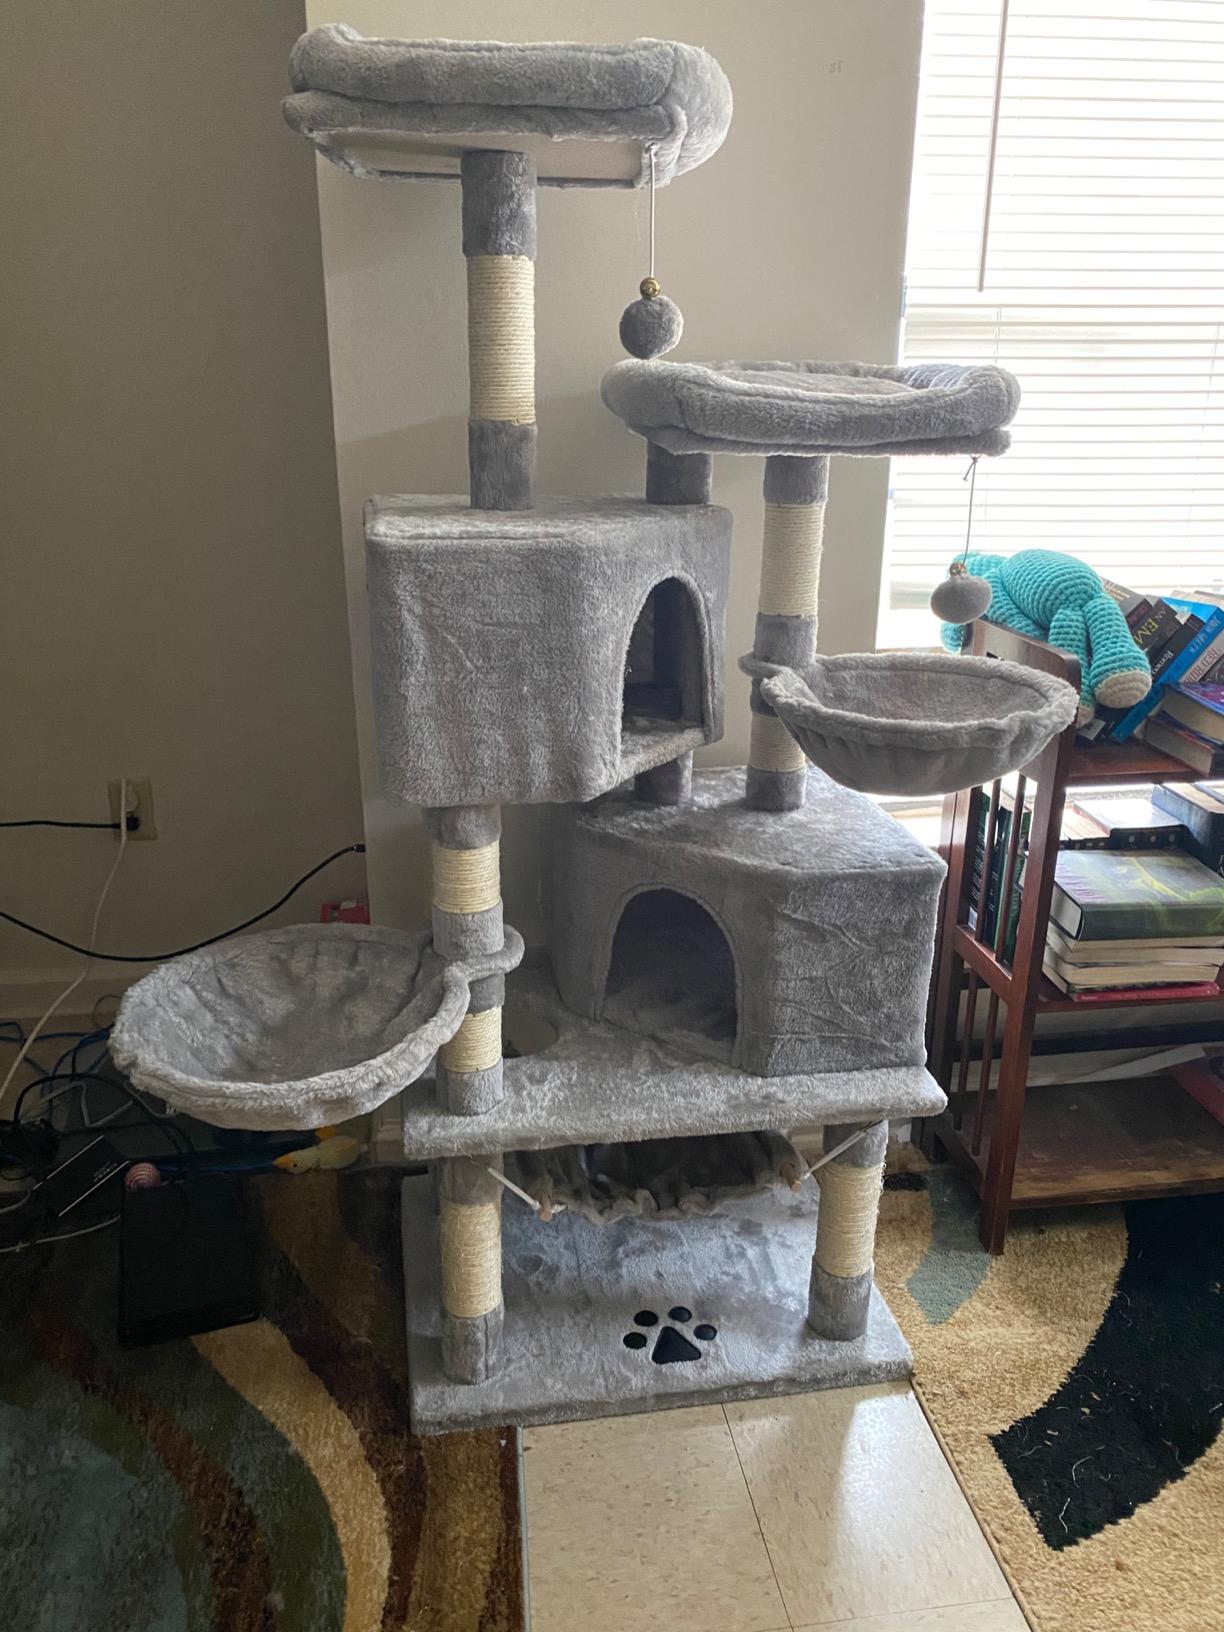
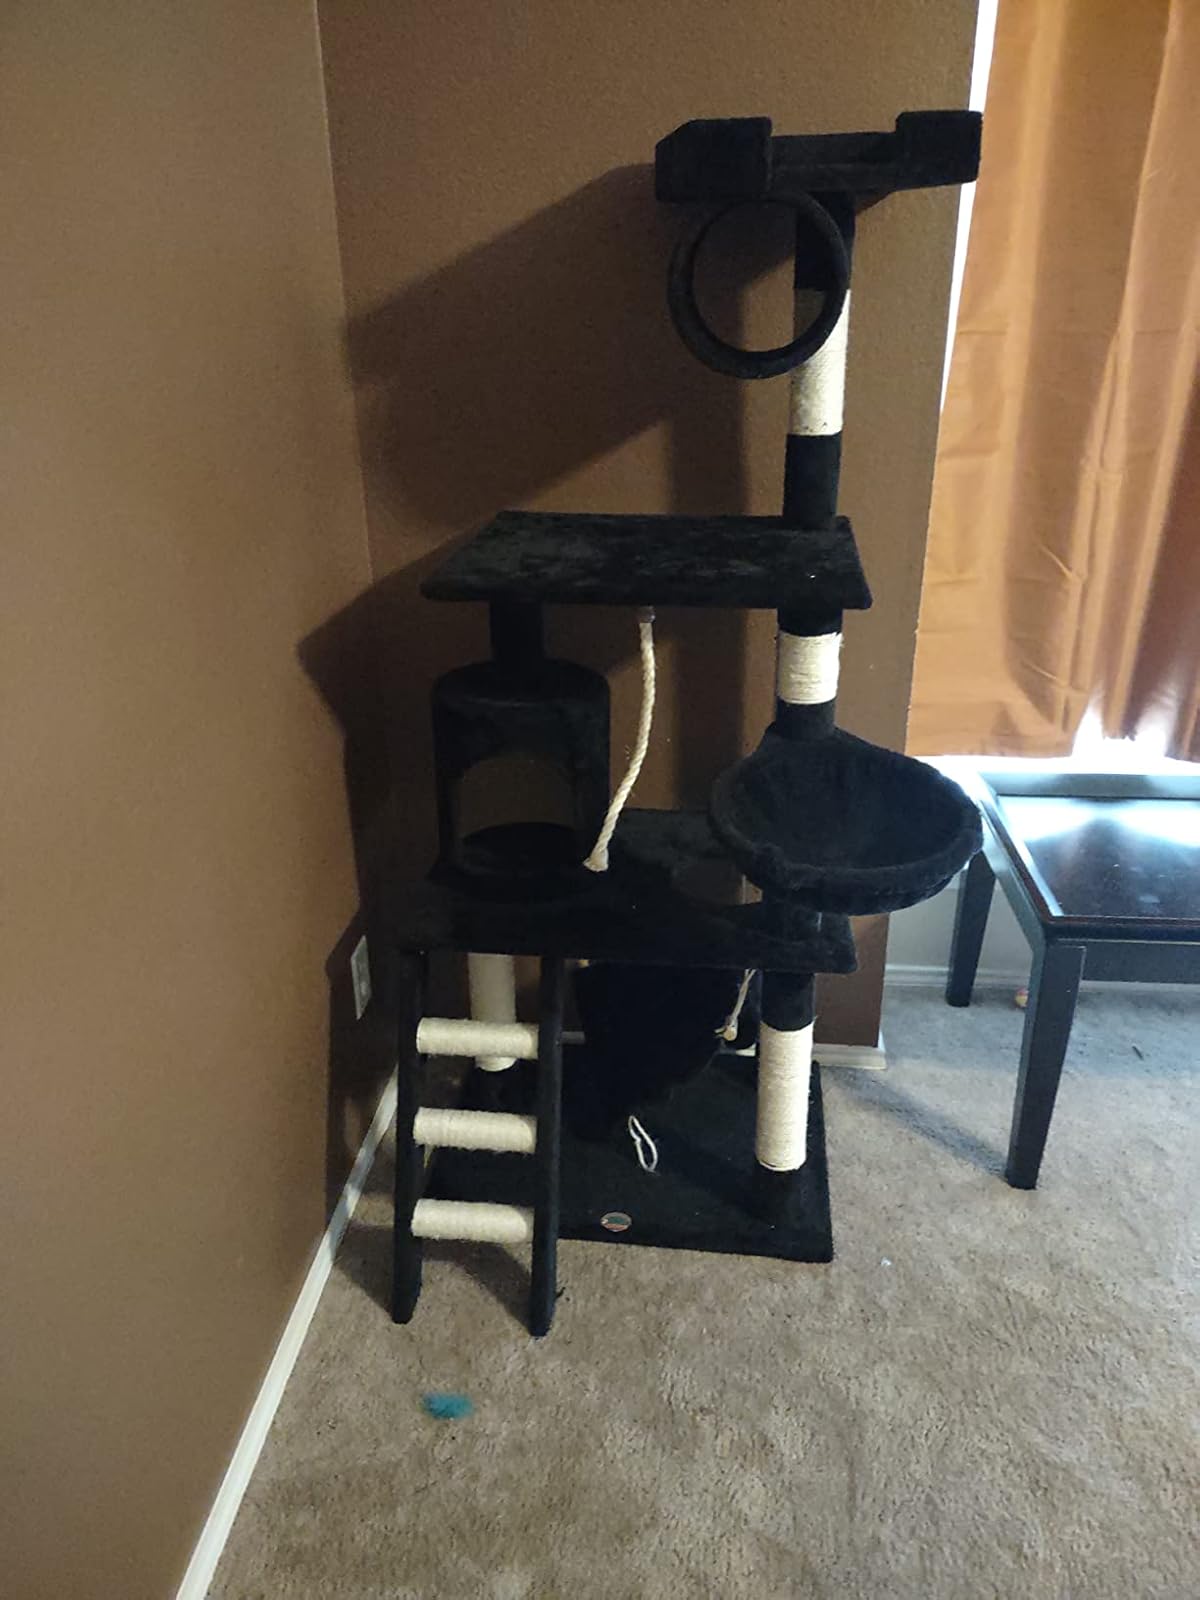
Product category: items_cat tree
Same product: no